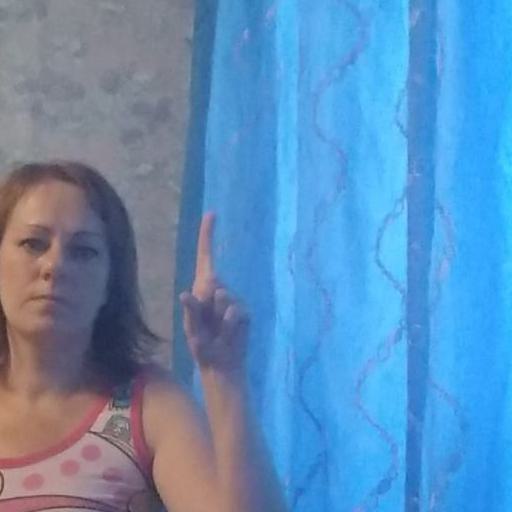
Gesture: one